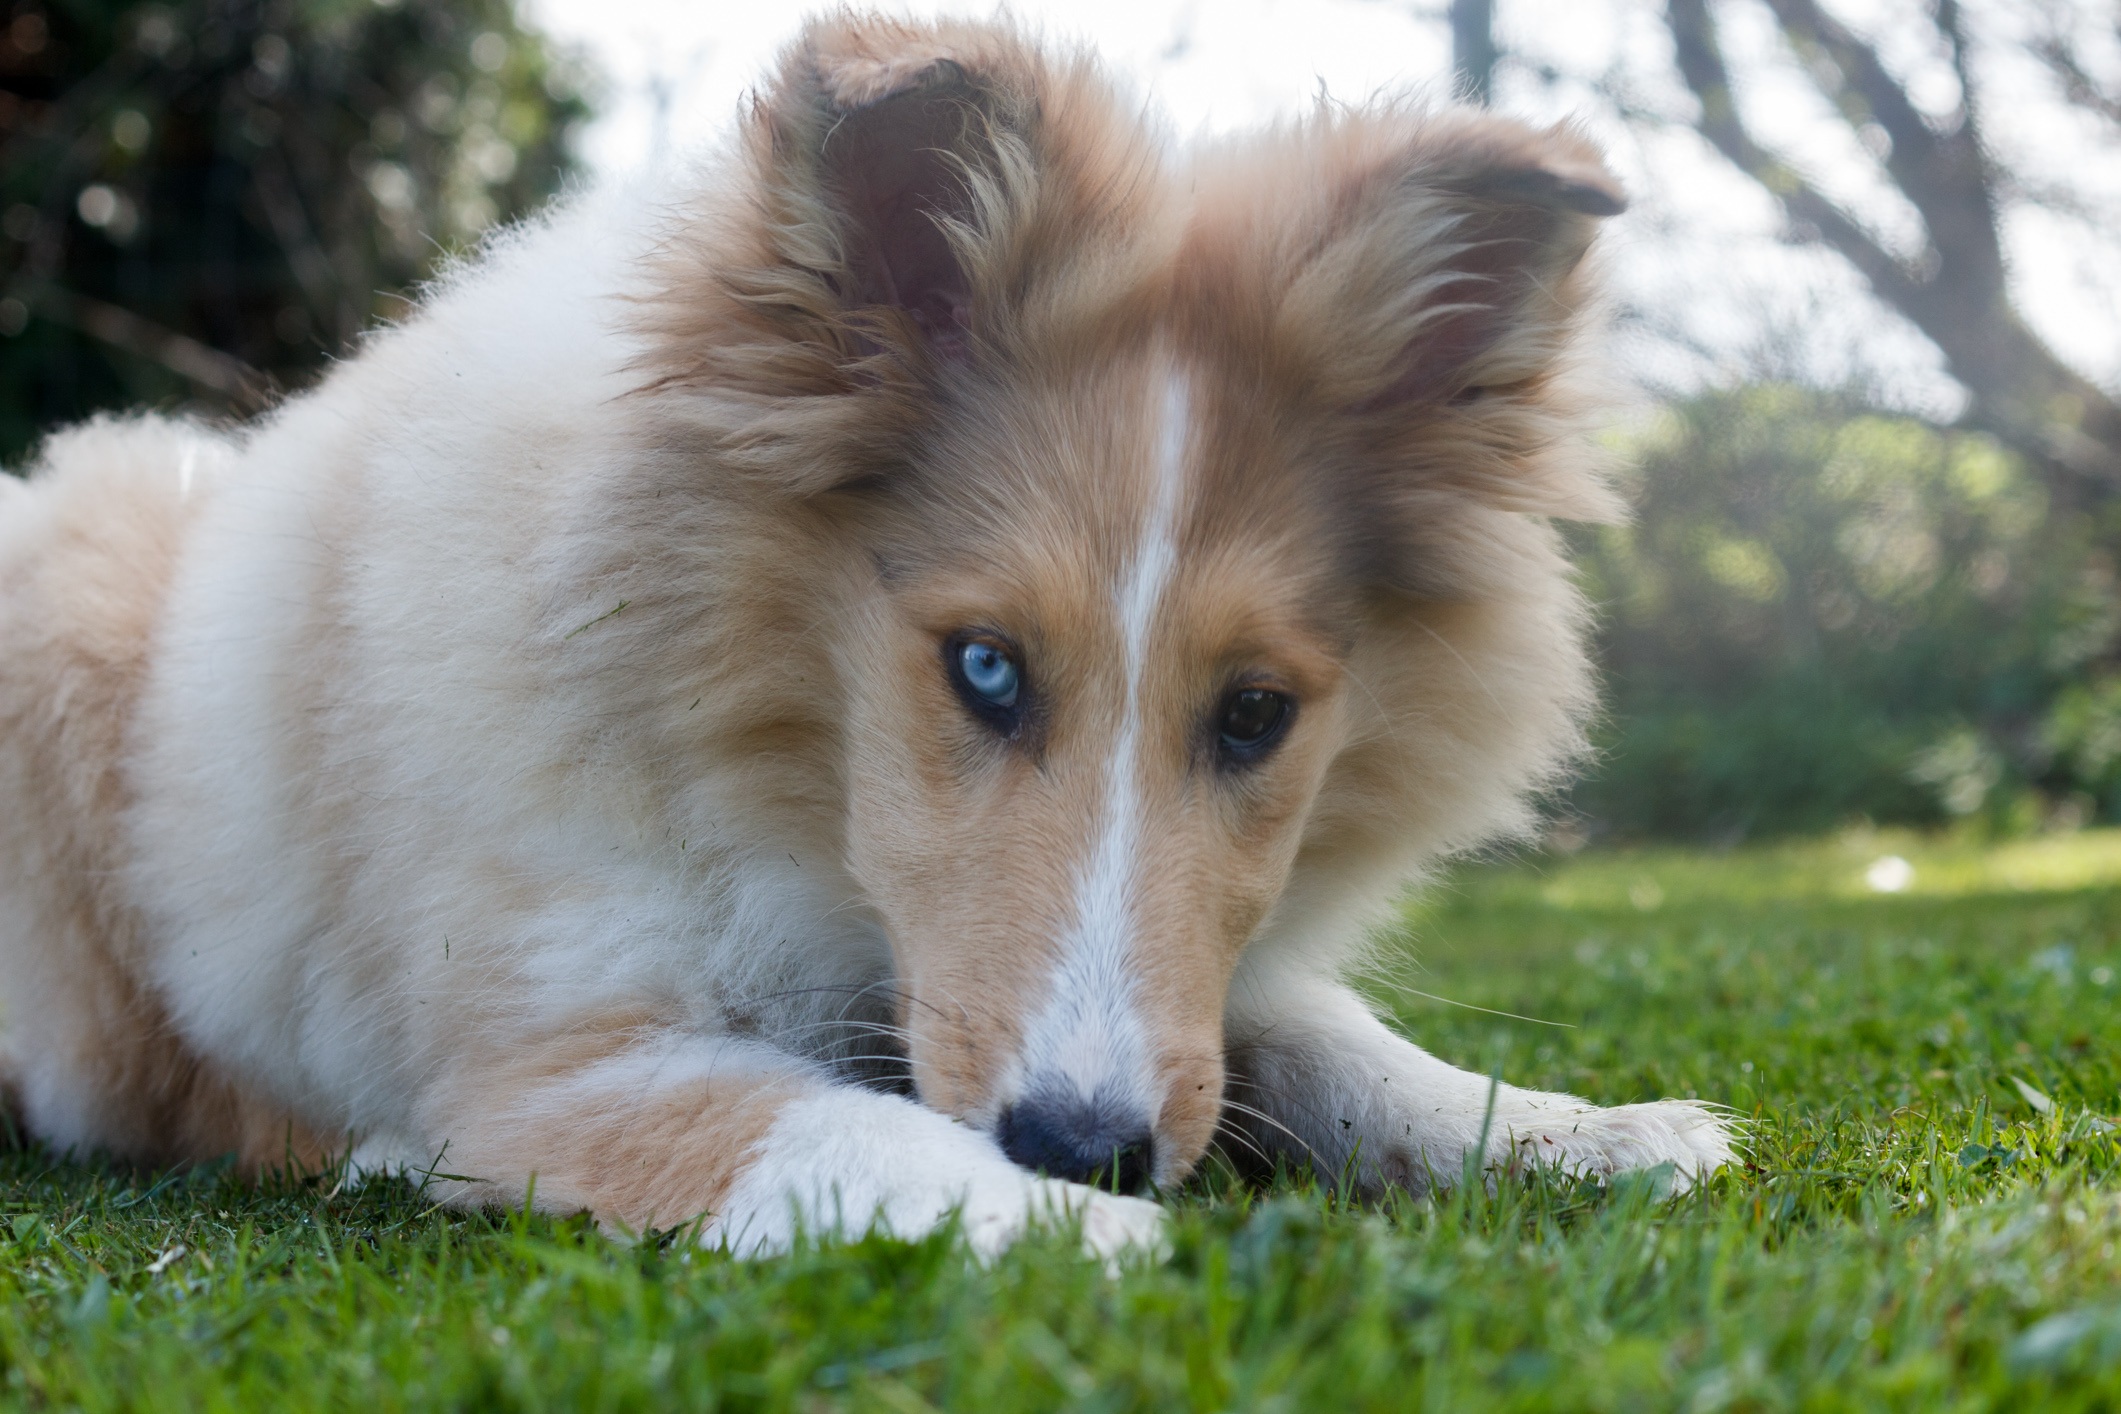
puppy, dog, animal, cute, collie, young, mammal, vertebrate, lying, dog breed, black eye, shetland sheepdog, dog like mammal, carnivoran, dog breed group, eurasier, icelandic sheepdog, finnish spitz, rough collie, german spitz mittel, german spitz, german spitz klein, scotch collie